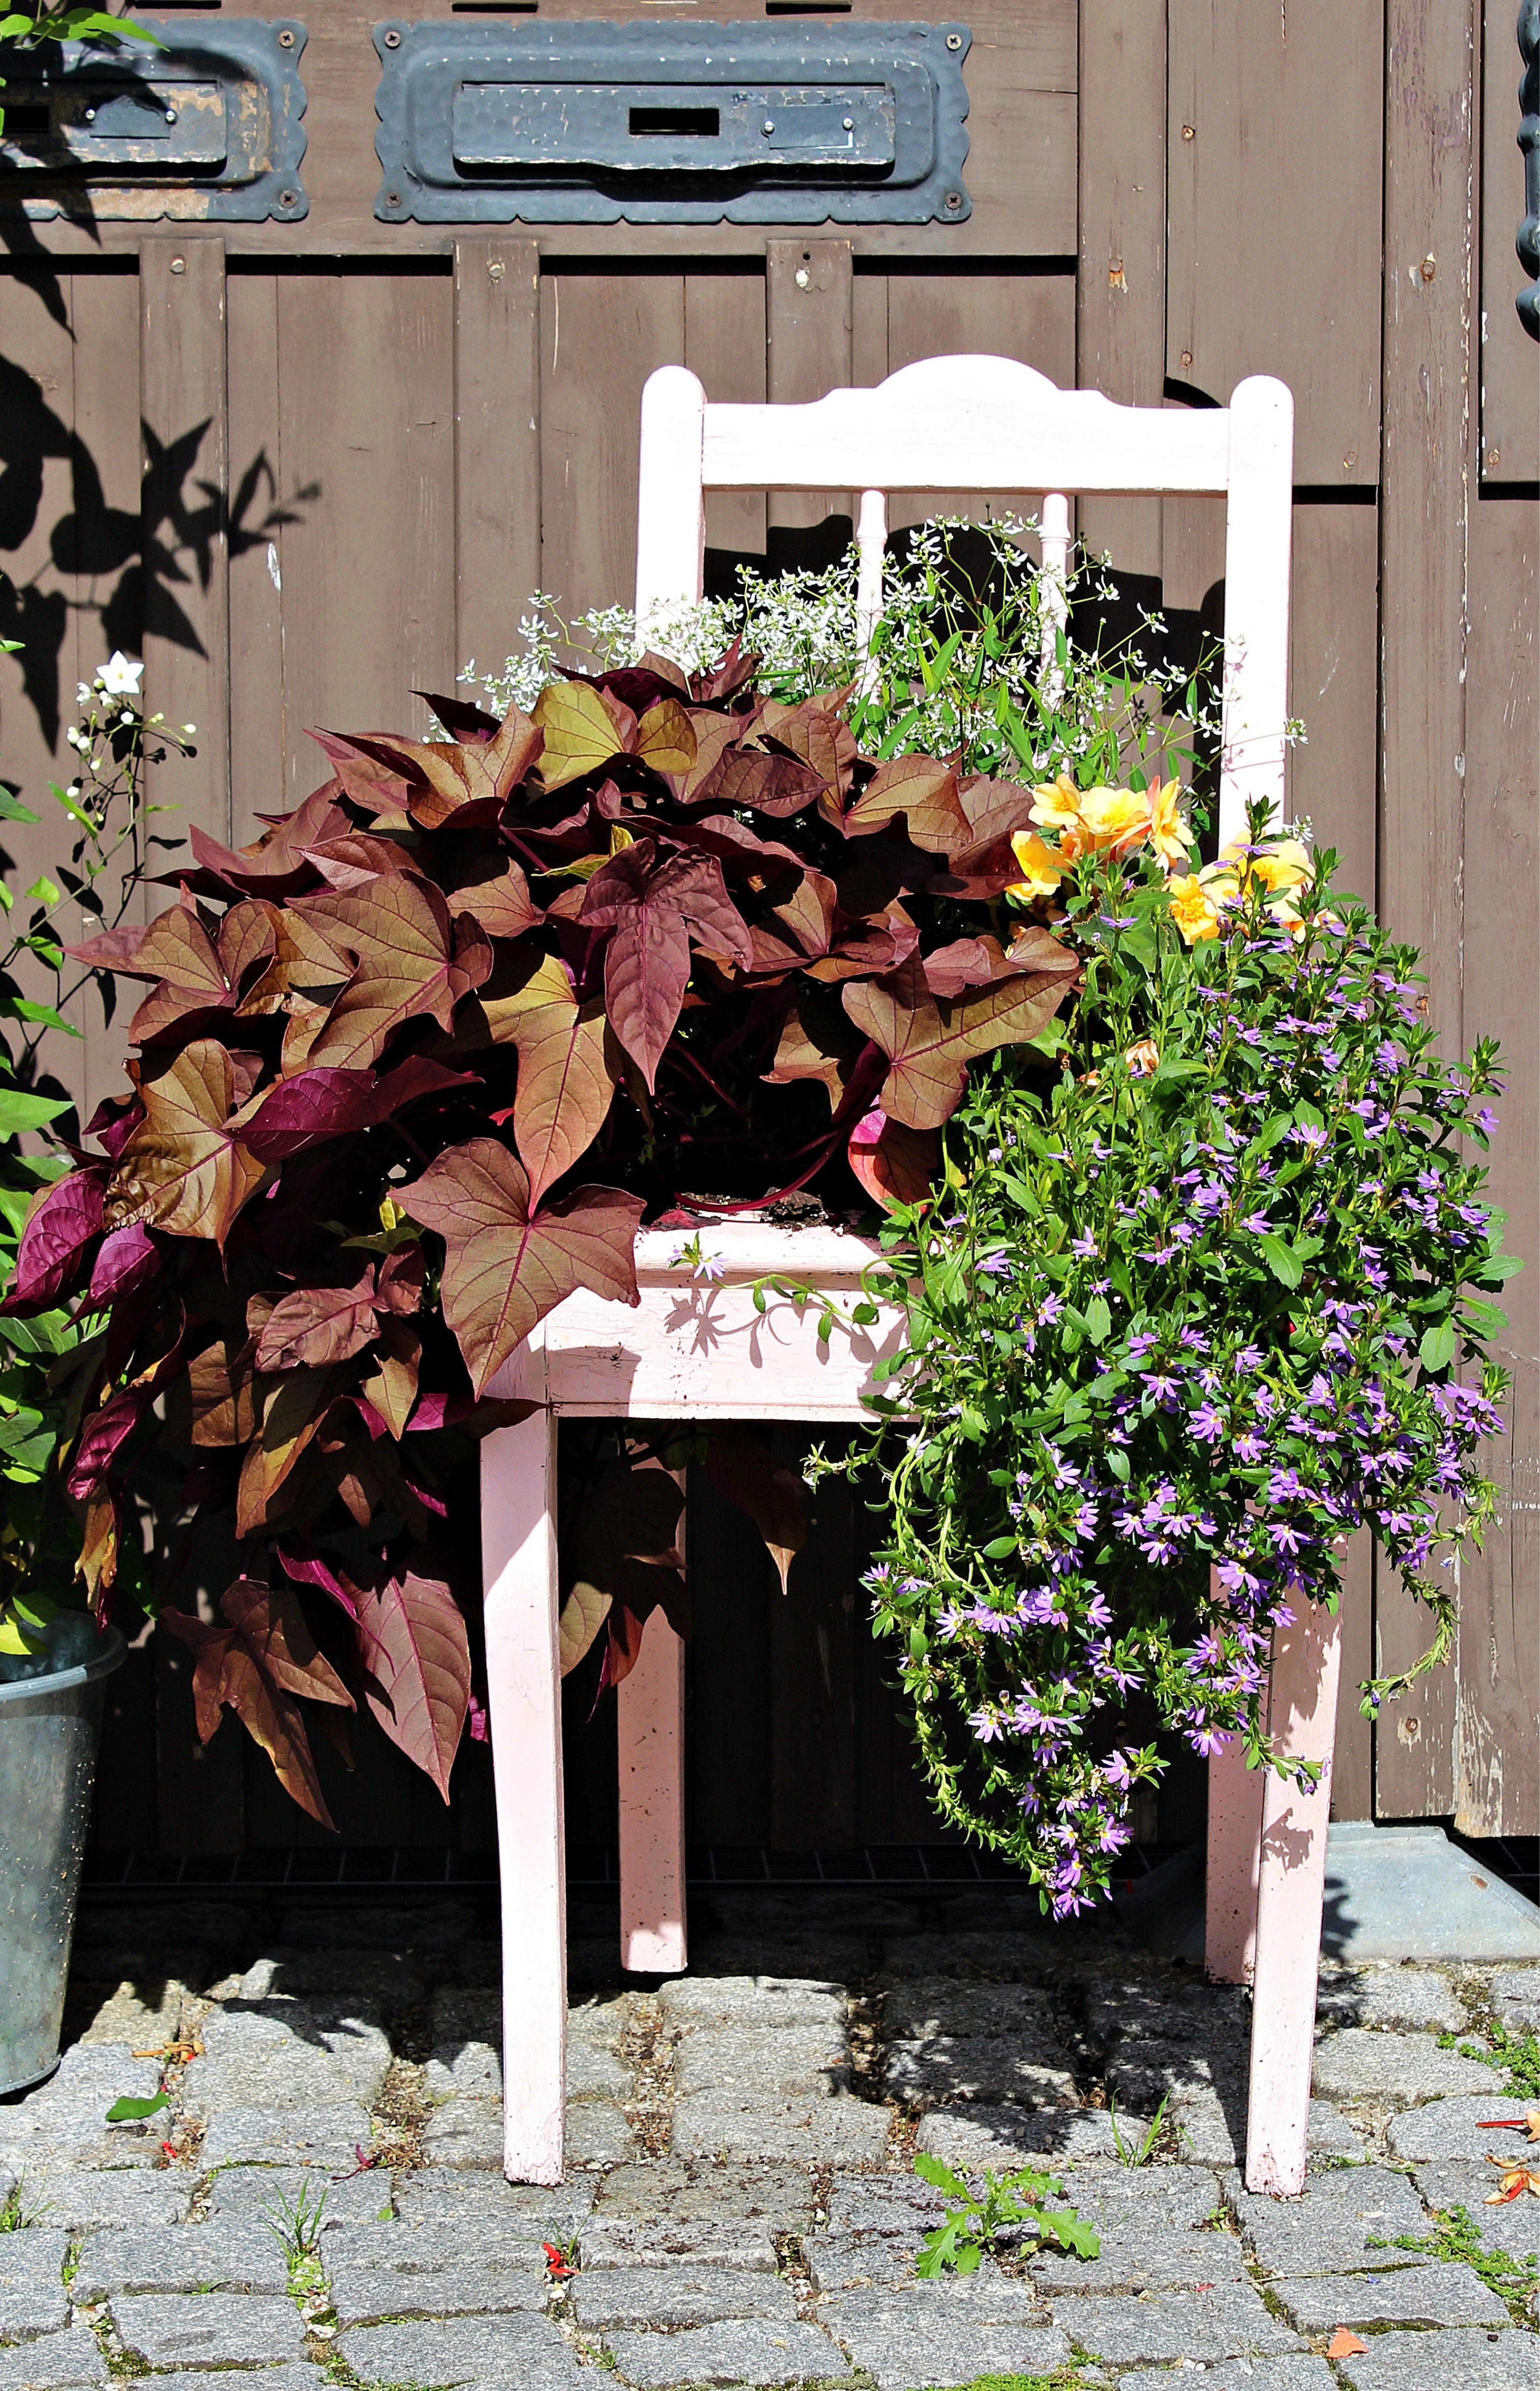
tree, nature, plant, leaf, flower, bloom, chair, floral, decoration, spring, autumn, backyard, botany, colorful, garden, flora, ornament, deco, art, decorative, composition, yard, floristry, eye catcher